Satyr

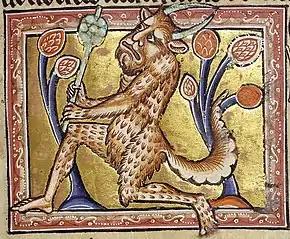
Medieval depiction of a satyr from the Aberdeen Bestiary, holding a wand resembling a jester's club. Medieval bestiaries conflated satyrs with western European wild men.

The iconography of satyrs was gradually conflated with that of the Pans, plural forms of the god Pan, who were regularly depicted with the legs and horns of a goat. By the Hellenistic Period (323–31 BC), satyrs were beginning to sometimes be shown with goat-like features. Meanwhile, both satyrs and Pans also continued to be shown as more human and less bestial. Scenes of satyrs and centaurs were very popular during the Hellenistic Period. They often appear dancing or playing the aulos. The maenads that often accompany satyrs in Archaic and Classical representations are often replaced in Hellenistic portrayals with wood nymphs.